2022 FIFA World Cup Group B

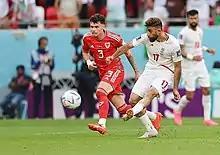
During the match between Wales and Iran

England captain Harry Kane, Wales captain Gareth Bale, and several other European captains intended to wear OneLove rainbow armbands promoting acceptance and diversity during the World Cup; shortly before England's opening match (the first match to feature one of these nations), however, FIFA announced that players wearing these armbands would face "unlimited" sanctions, with a yellow card given at minimum. The affected football associations said they would not put their players in this position, criticising FIFA for the ruling. A spokesperson for Rishi Sunak, the British Prime Minister, also criticised FIFA for introducing player punishment for the armbands. After the first United States match, and though the US had not been intending to wear the armband, Antony Blinken, the United States Secretary of State, described the ban as "concerning".